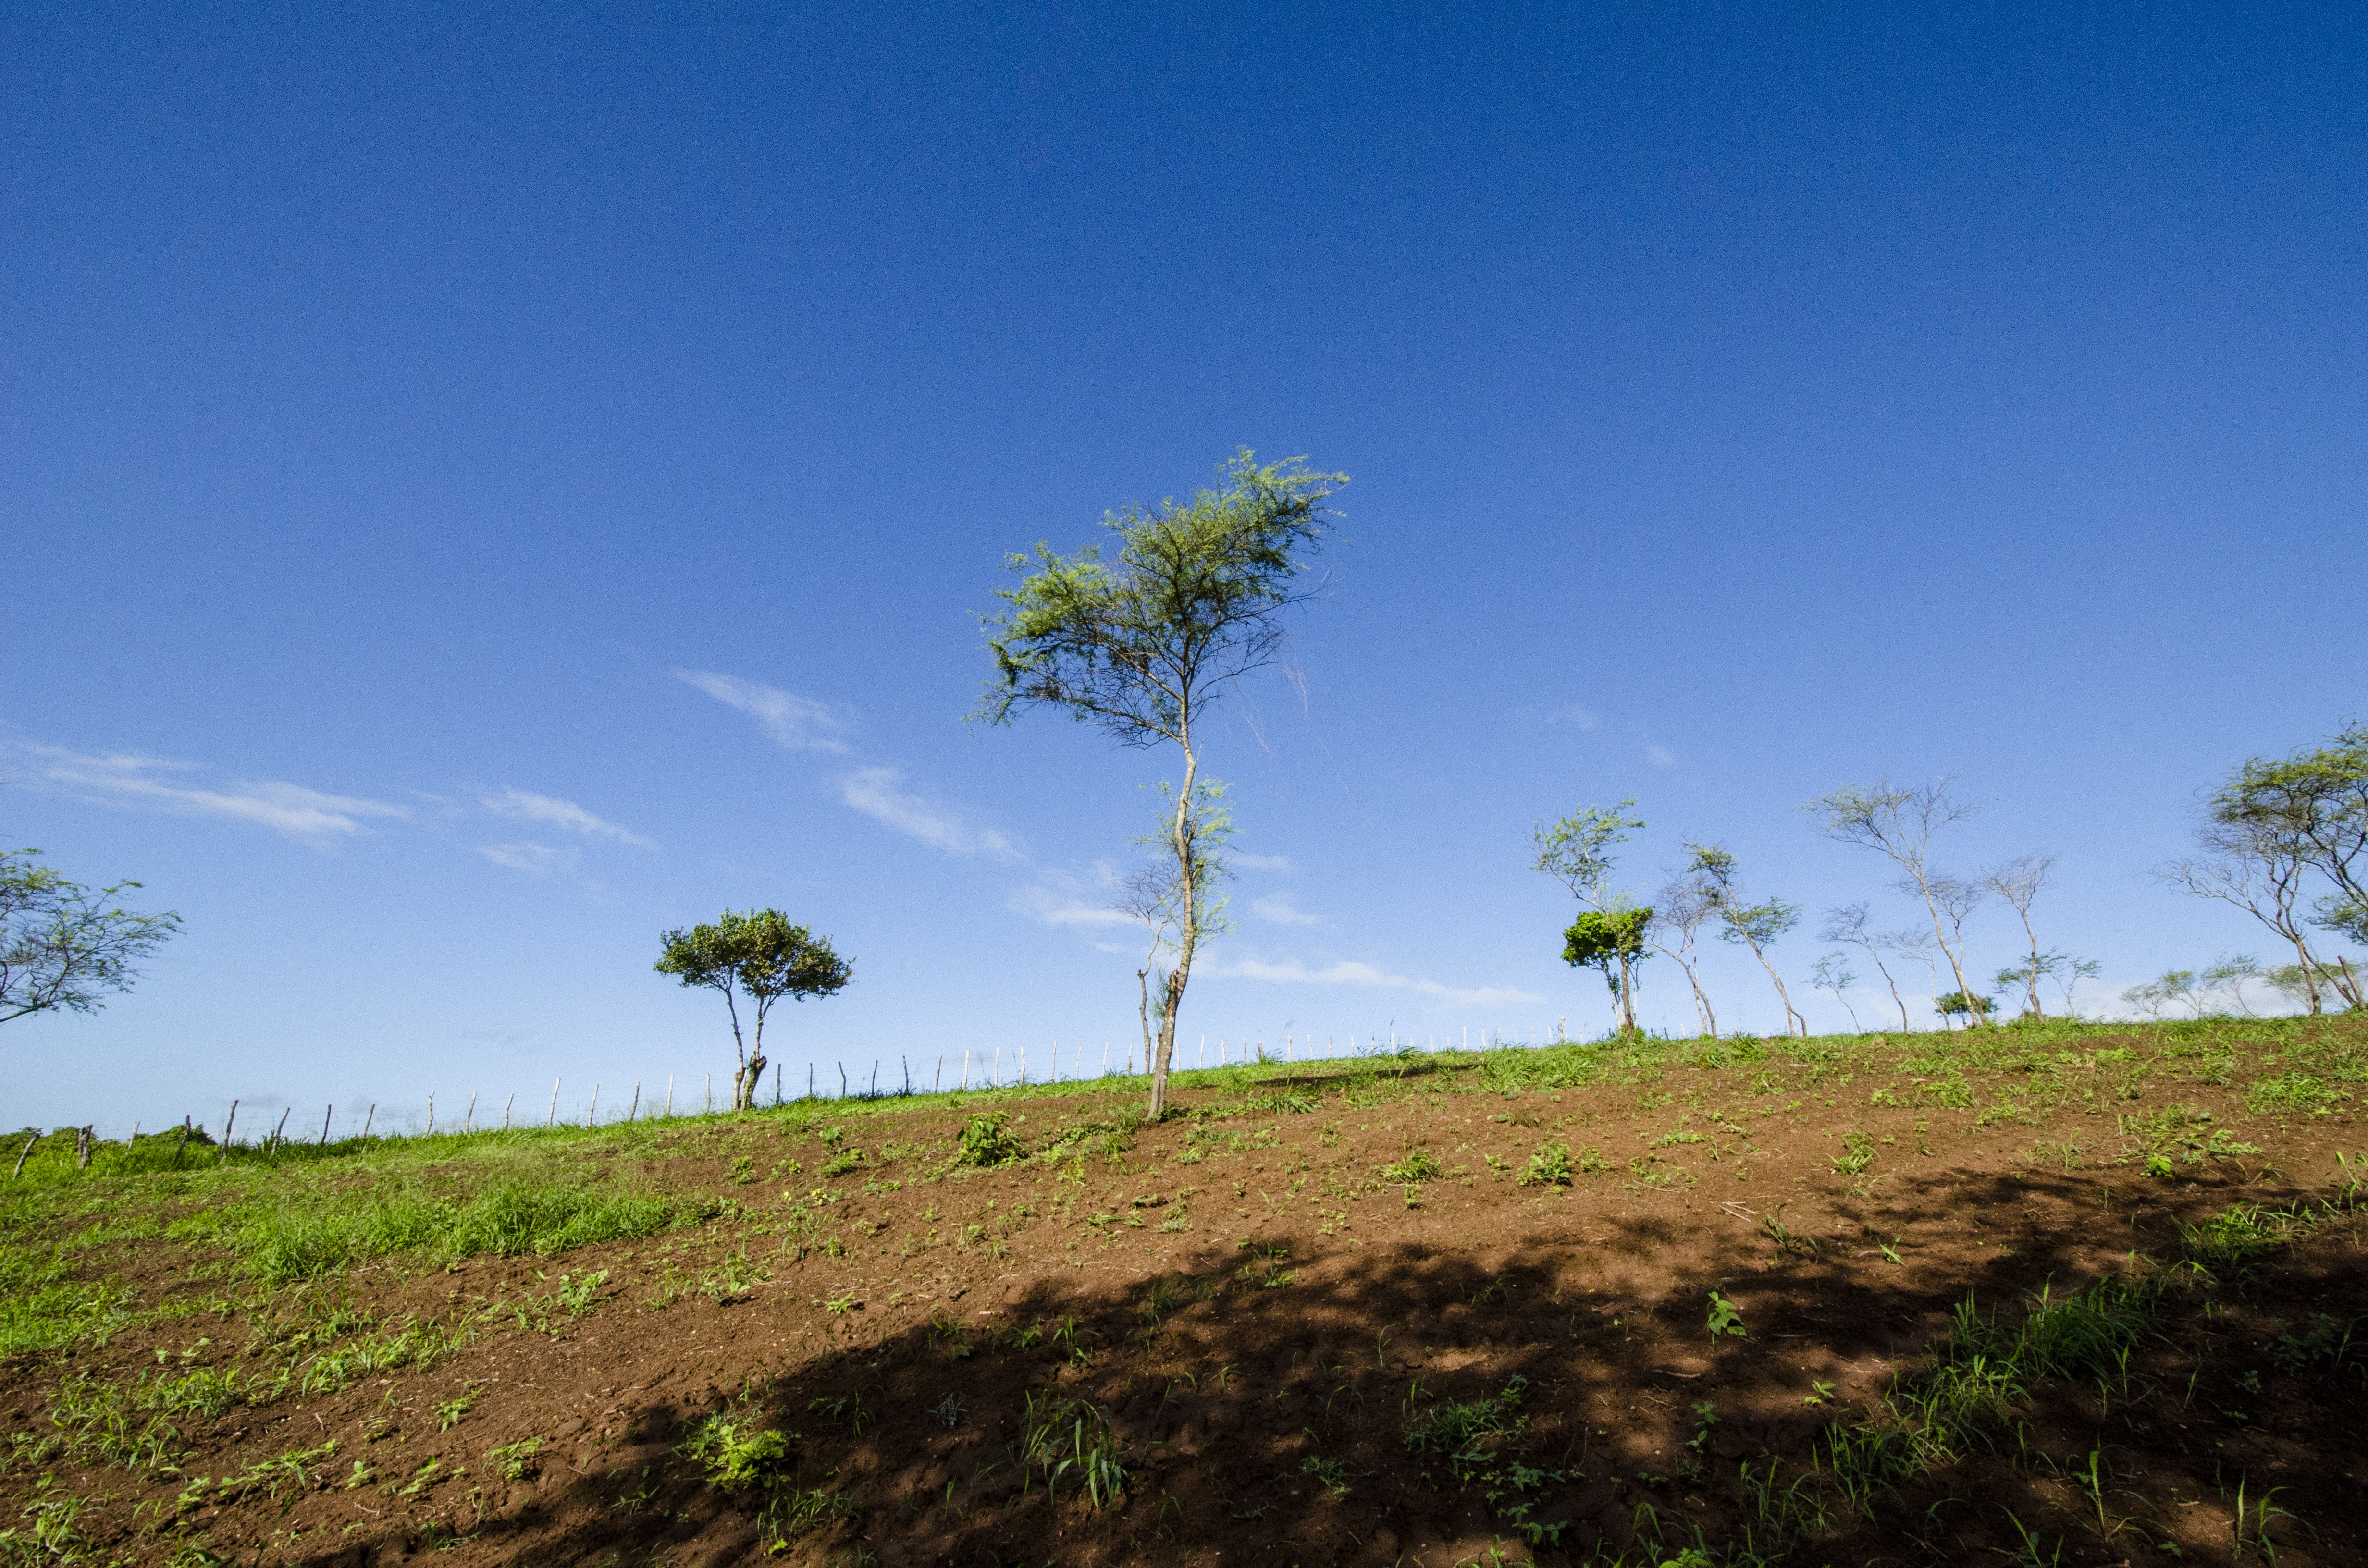
landscape, tree, nature, forest, horizon, plant, sky, field, prairie, hill, wind, green, soil, agriculture, savanna, plain, plants, blue sky, trees, leaves, grassland, vegetation, plateau, habitat, ecosystem, rural area, natural environment, woody plant, arecales, cariri